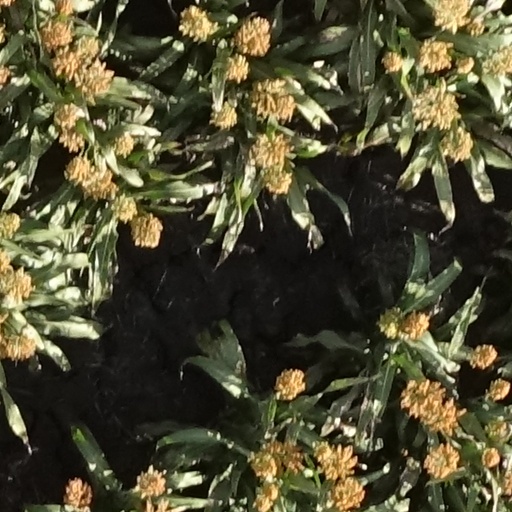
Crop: sorghum